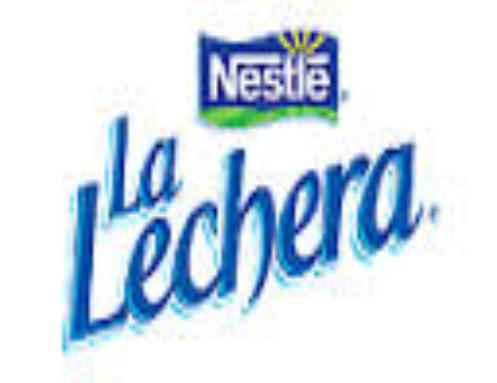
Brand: La Lechera
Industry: Food